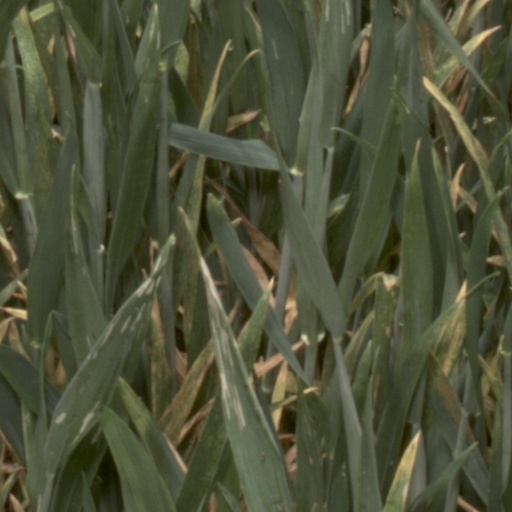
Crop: wheat